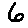
Label: 6